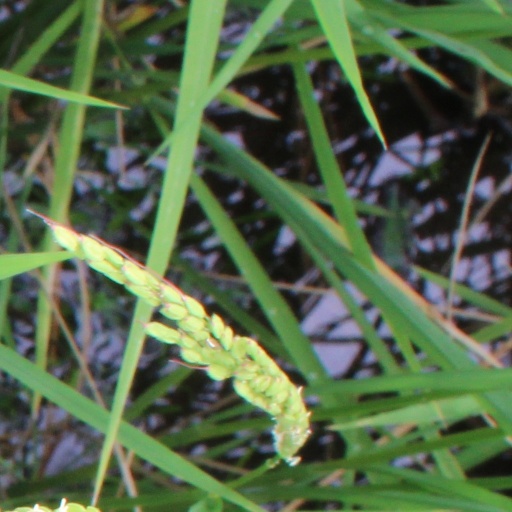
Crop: rice